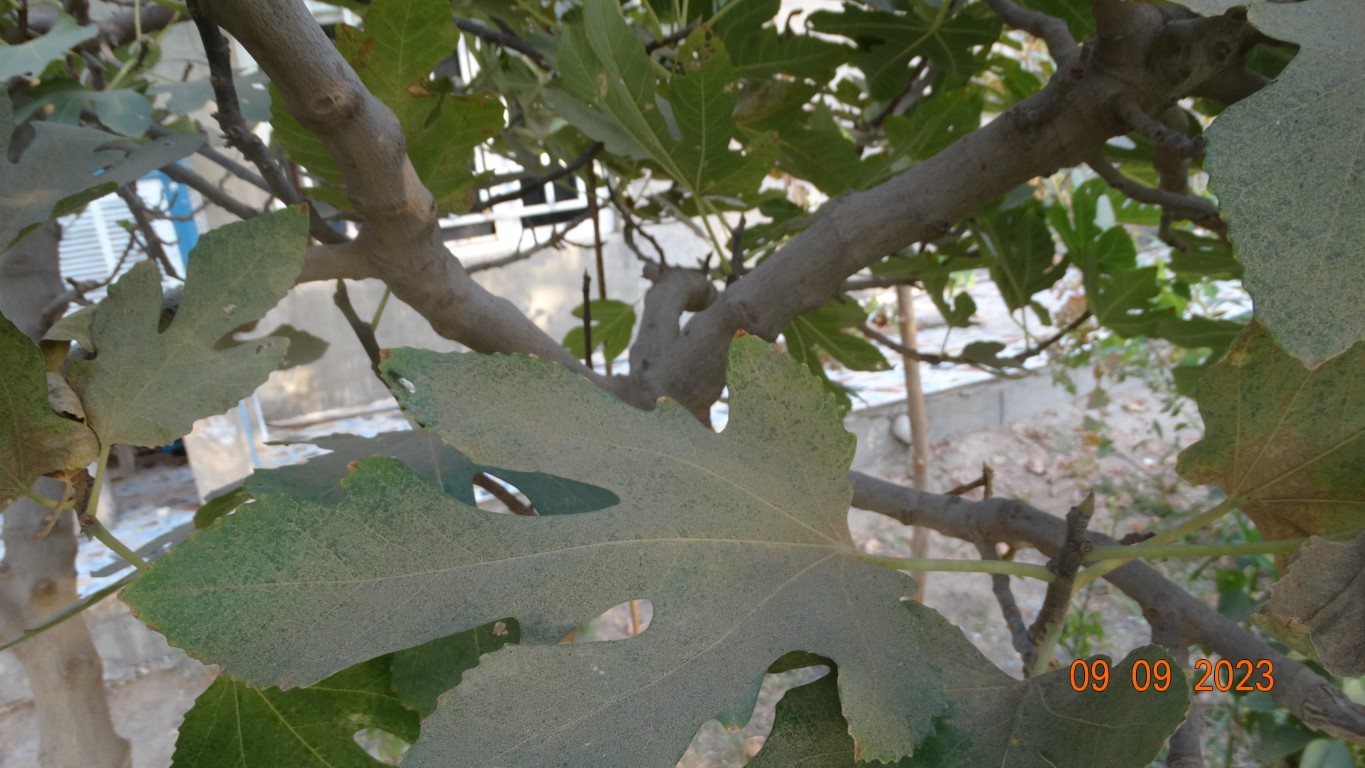
Label: healthy